Fallas

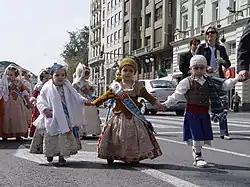
Children walking in costume of Valencia

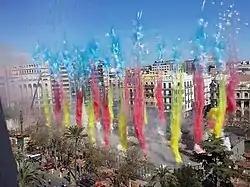
Start of Fallas 2014

There are different conjectures regarding the origin of the Fallas festival. One suggests that the Fallas started in the Middle Ages, when artisans disposed of the broken artefacts and pieces of wood they saved during the winter by burning them to celebrate the spring equinox. Valencian carpenters used planks of wood called "parots" to hang their candles on during the winter, as these were needed to provide light to work by. With the coming of the spring, they were no longer necessary, so they were burned. Over time, and with the intervention of the Church, the date of the burning of these "parots" was made to coincide with the celebration of the festival of Saint Joseph, the patron saint of carpenters.